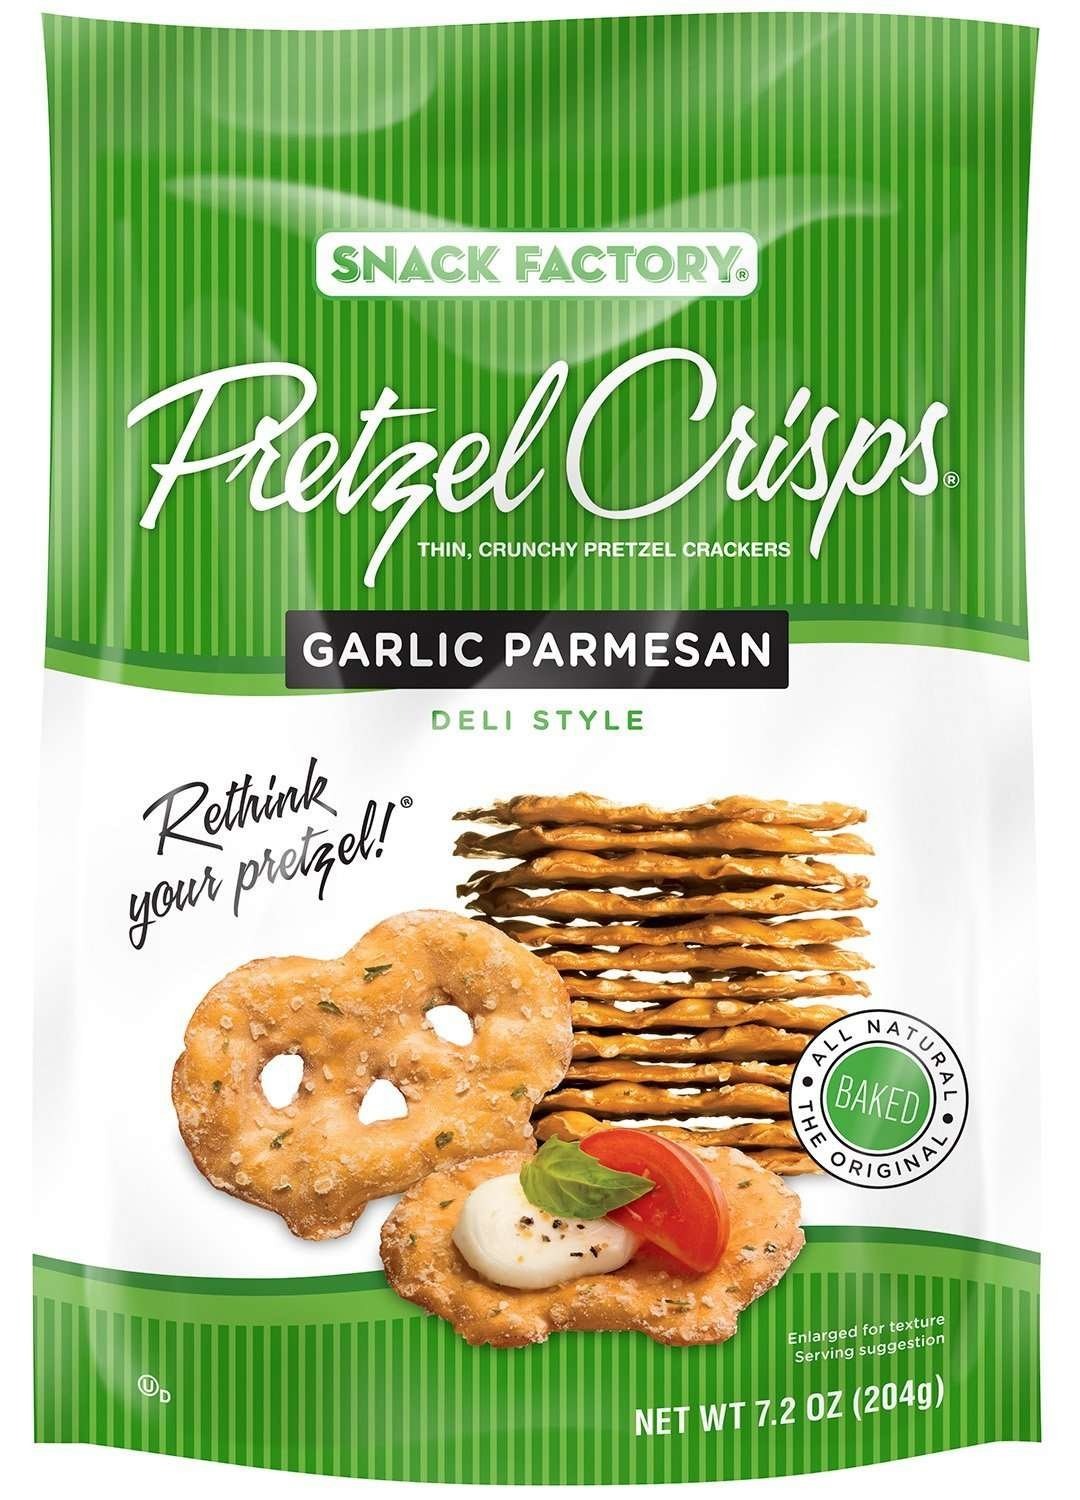
Item Name: Snack Factory Pretzel Crisps Garlic Parmesan, 7.2 Ounce
Bullet Point 1: Thin, crunchy pretzel crackers, baked with savory garlic and Parmesan flavors
Bullet Point 2: Great on their own or paired with hummus, dips and spreads
Bullet Point 3: Top with mozzarella cheese, tomato and basil for a tasty bruschetta appetizer bite
Bullet Point 4: Baked pretzel crackers with 0g trans fat, 0g saturated fat, 0mg cholesterol
Bullet Point 5: 7.2 ounce resealable bag keeps Pretzel Crisps fresh
Value: 7.2
Unit: Ounce

Price: 4.69